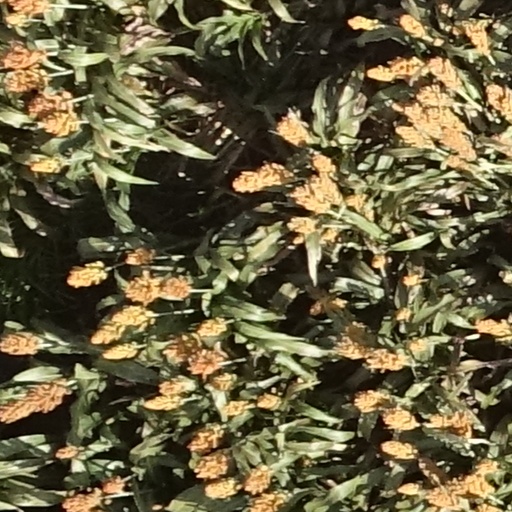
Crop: sorghum